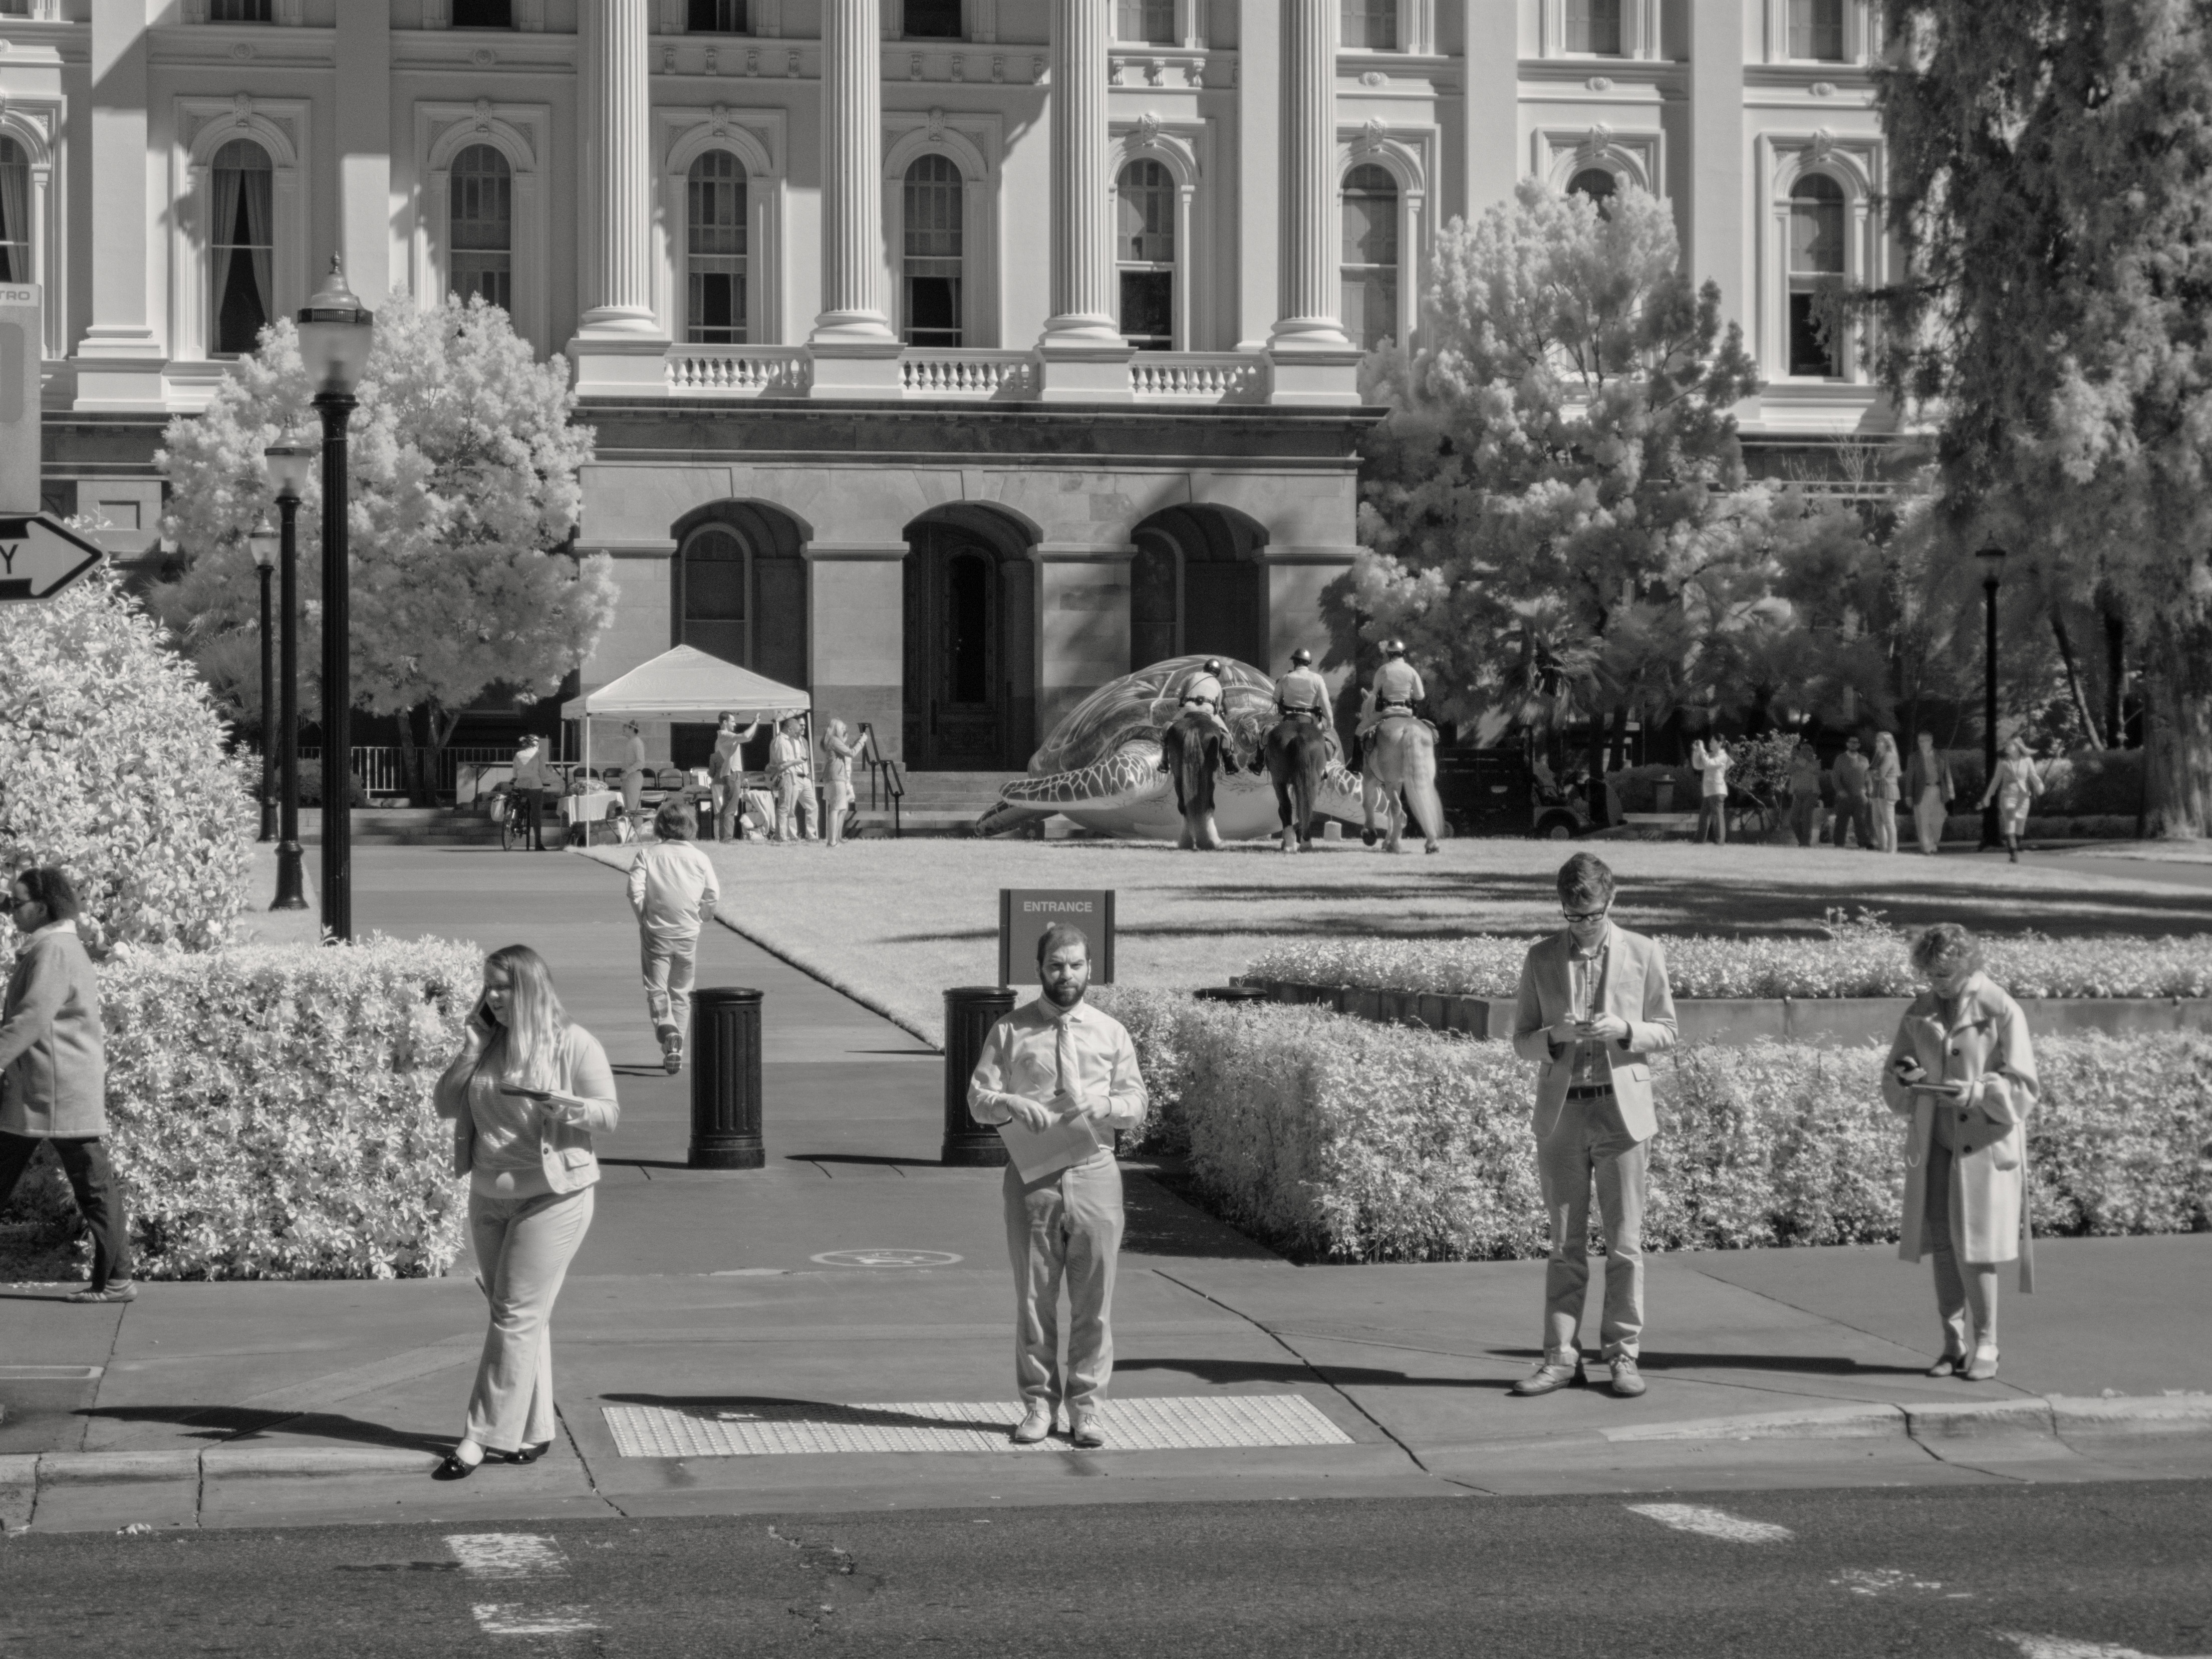
black and white, road, white, street, photography, crowd, monument, statue, spring, monochrome, california, 2016, infrastructure, photograph, fountain, history, town square, image, water feature, 366, sacramento, infrared, californiastatecapitol, monochrome photography